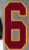
Number: 6